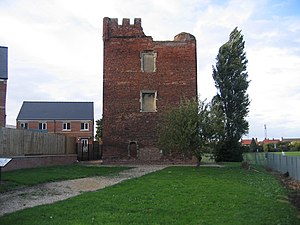
Borge og slotte i England / Lincolnshire
Denne liste over borge og slotte i England er ikke en liste over alle bygninger og steder, hvor ordet ”castle” indgår i navnet eller en liste over bygninger, som er en borg i middelalderlig henseende. Det er heller ikke en liste over alle borge og slotte, der nogensinde er bygget i England: Mange er forsvundet sporløst, men er hovedsageligt en liste over bygninger og ruiner. De bygninger, som er bevaret, er alle blevet ændret i løbet af historien.